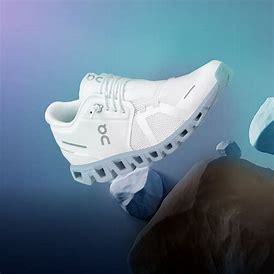
Brand: ON
Model: Cloud